The Museum of Curiosity

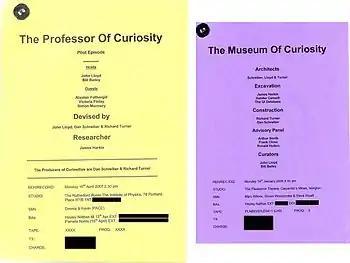
The front covers of the scripts for "The Professor of Curiosity" and episode three of "The Museum of Curiosity".

Initial reaction to the series was mixed. Phil Daoust in "The Guardian" described the show as being "unusual" and "eclectic". Chris Campling, who wrote a preview of the first episode, highlighted it in his "Radio Choice" column for "The Times". Gillian Reynolds highlighted the programme as one of her radio choices in the "Daily Telegraph". Rosanna Chianta in "Scotland on Sunday" compared the show positively to "QI", also created by Lloyd, while Frances Lass from the "Radio Times" said it was better, claiming it was, ""QI" with even more jokes. Made me bark with laughter", that, "Lord Reith would be so proud" and the programme was, "Pornography for the brain!"